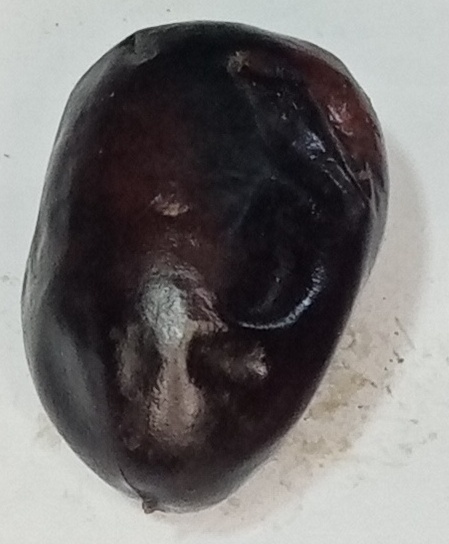
Variety: kupro
Size: large
Grade: grade-2